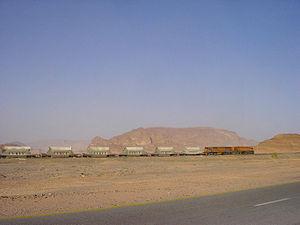
Le chemin de fer du Hedjaz est une ligne à voie étroite qui reliait Damas en Syrie à Médine, en traversant le Hedjaz, région du nord-ouest de l'Arabie saoudite. Construit sur l'ordre du sultan Abdul Hamid II, et le projet est particulièrement encouragé et suivi par Ahmed Izzat al-Abed.